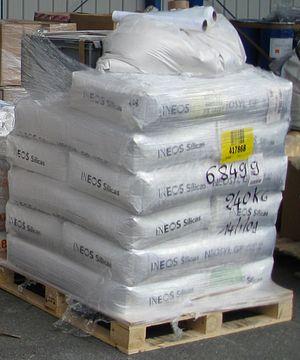
Une palette de sacs papier de silice amorphe précipitée (synthétique) Neosyl
Dans une formulation, une charge est une substance solide, non miscible et dispersée par un moyen mécanique dans une matrice. Elle est introduite dans un mélange pour en particulier diminuer le coût, améliorer certaines propriétés ou modifier la densité. Son taux d'incorporation massique varie de quelques pour cent à plusieurs dizaines de pour cent.